Kent Hovind

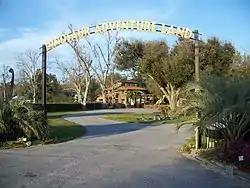
Entrance to the park

In 2001, Hovind started Dinosaur Adventure Land, a young Earth creationist theme park located behind Hovind's home in Pensacola. With the slogan, "Where Dinosaurs and the Bible meet!", the facility on roughly had an indoor "Science Center" and an outdoor space with a variety of simple dinosaur-themed rides and activities, each of which was tied to some religious message. For example, the "Jumpasaurus" was a trampoline next to a basketball hoop; children would have one minute to make as many baskets as they could, and the message was that one has to be coordinated to do more for Jesus. Annual attendance was 38,000. The park depicted humans and dinosaurs co-existing in the last 4,000–6,000 years and also contains a depiction of the Loch Ness Monster. The Southern Poverty Law Center said the park also "claims that a few small dinosaurs still roam the planet". A 2004 "Skeptical Inquirer" article discussed a visit to Hovind's dinosaur theme park and concluded that the park is "deceptive on many levels". In "Reports of the National Center for Science Education", George Allan Alderman described it as "essentially a playground with a few exhibits, several fiberglass dinosaurs, a climbing wall, and a couple of buildings." He summarized it as "shabby".